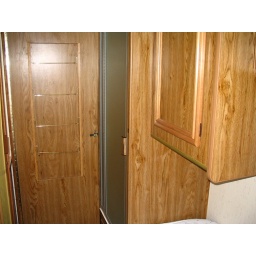
door closed in bedroom area for walkthru bathroom